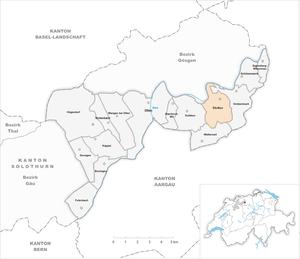
Däniken est une commune suisse du canton de Soleure, située dans le district d'Olten.